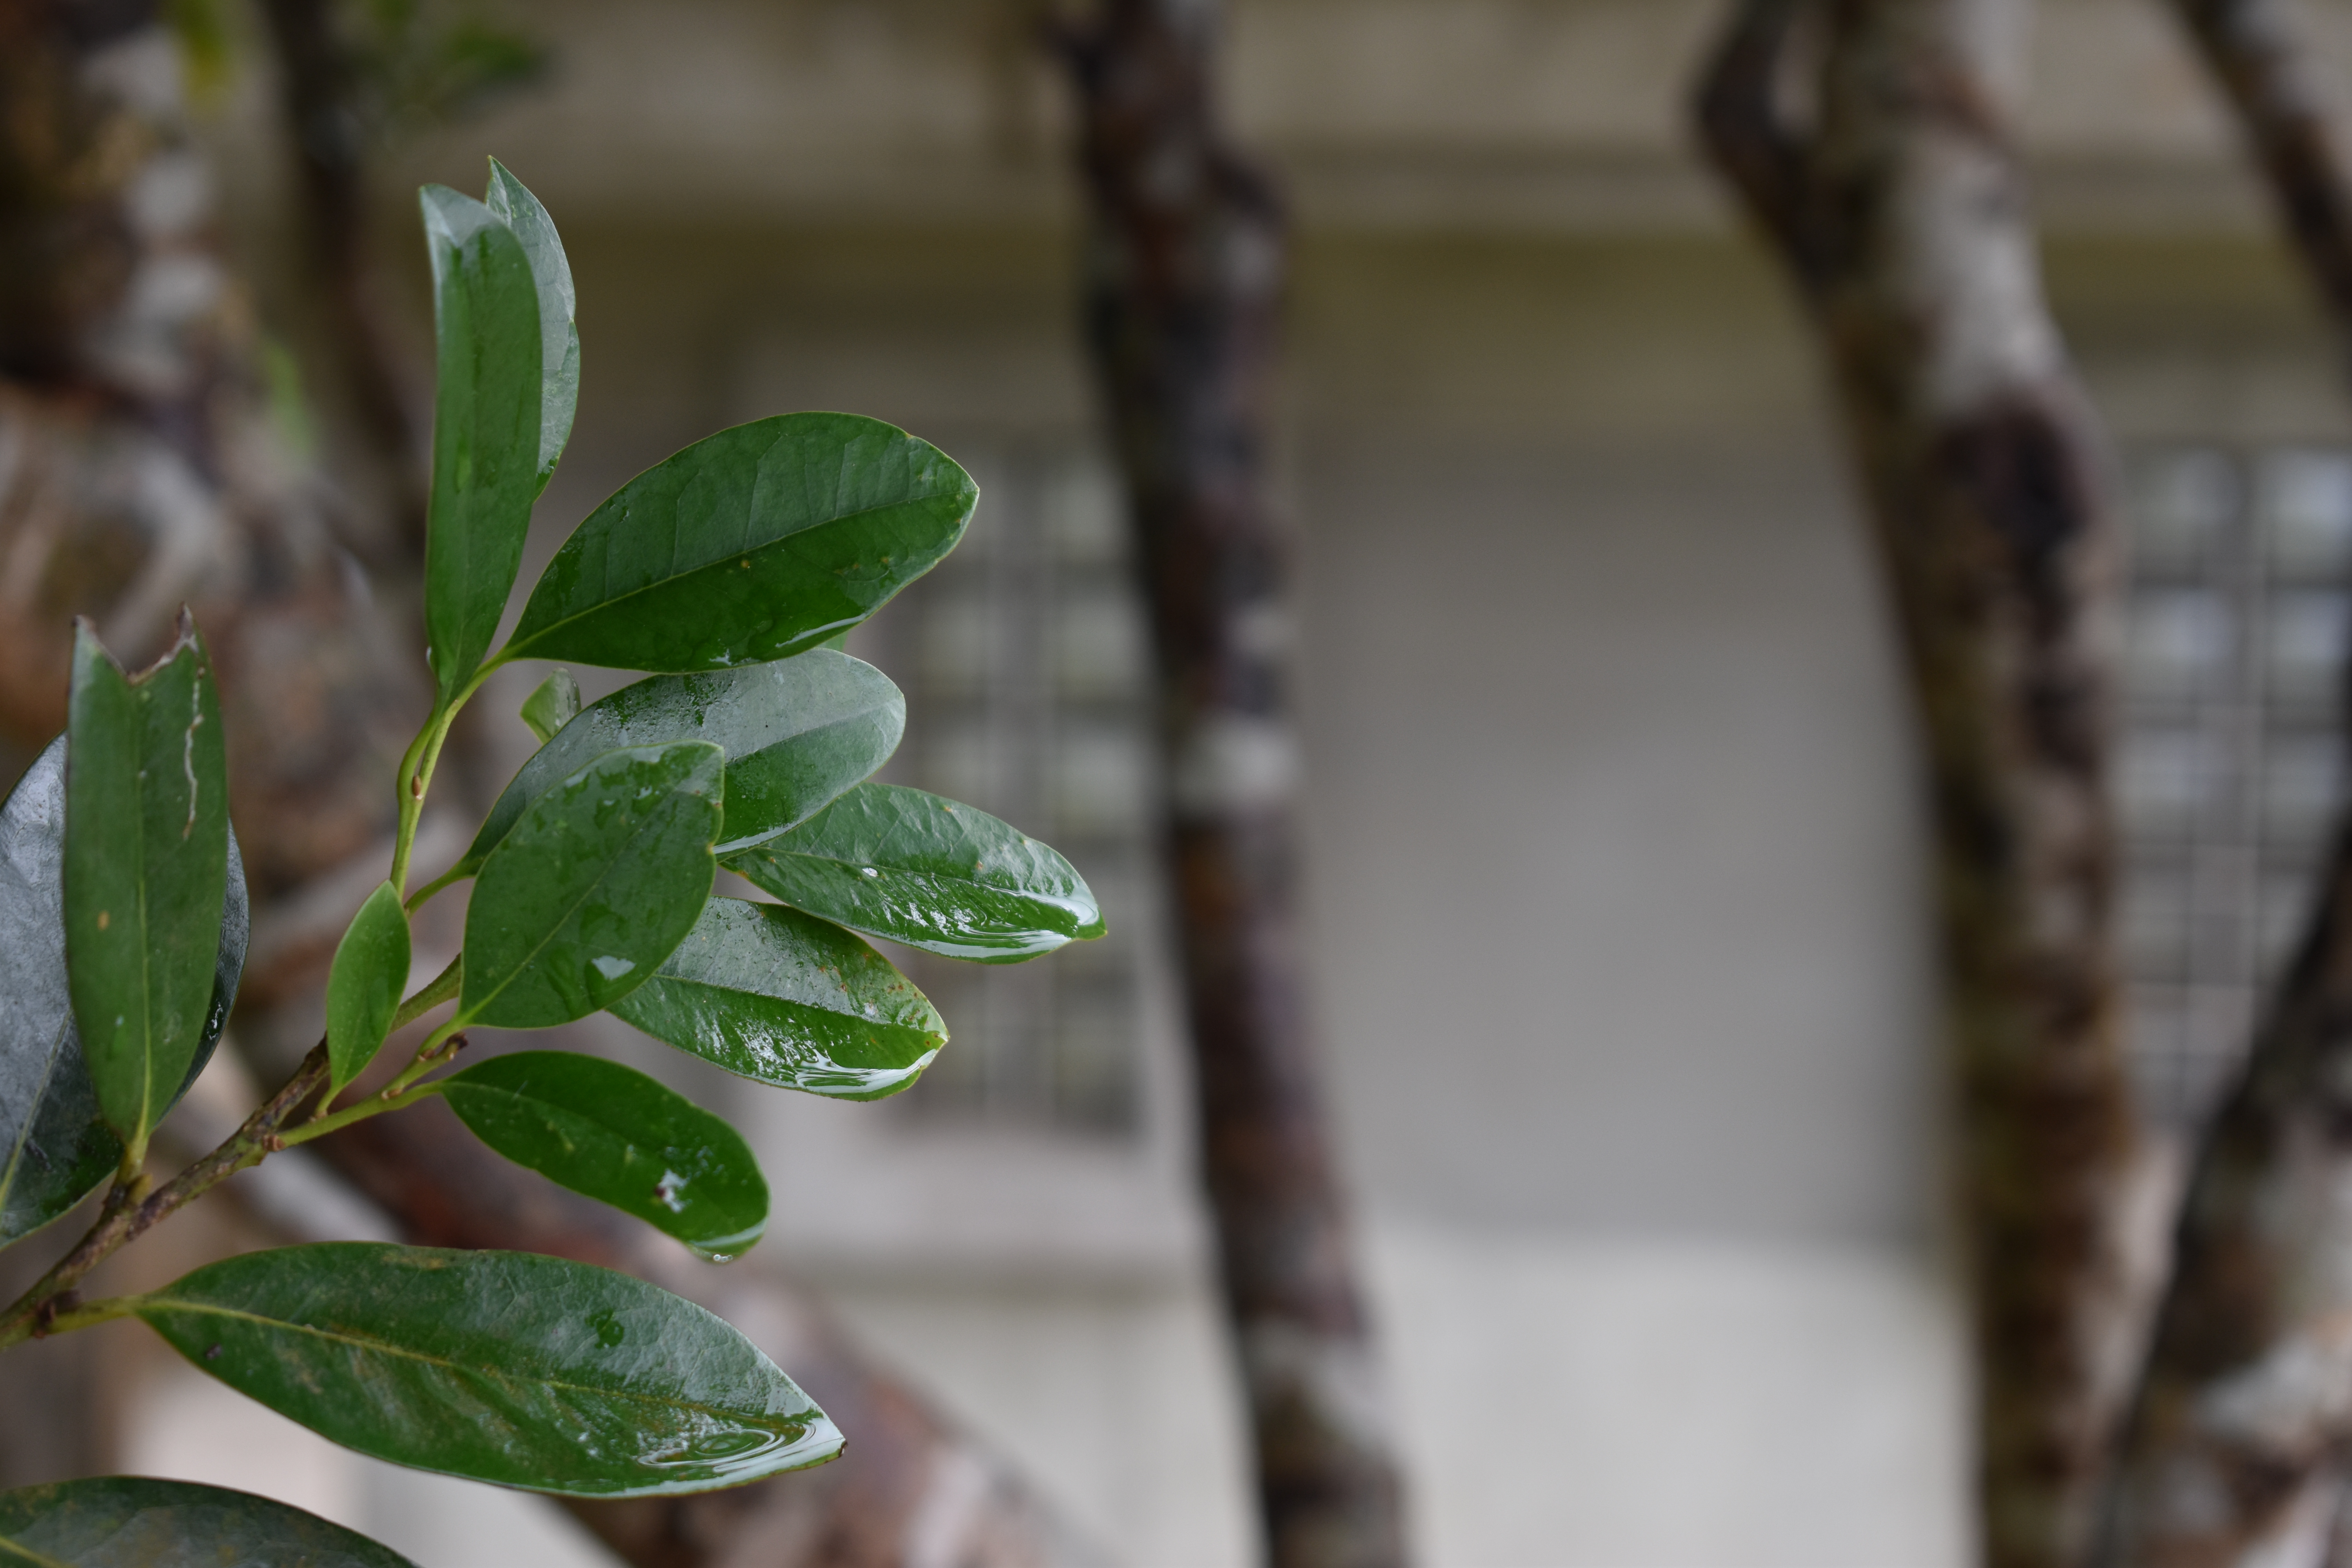
okinawa, japan, winter, leaf, branch, plant, tree, flower, plant stem, botany, twig